Christianity in Japan

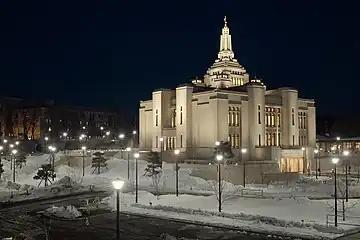
The Sapporo Japan Temple of the LDS Church

The samurai Hasekura Tsunenaga led a diplomatic mission, accompanied by over one hundred Japanese Christians and twenty-two samurai, to see Pope Paul V. Hasekura arrived in Acapulco, Mexico (then New Spain) in 1614; and would then travel to Spain. After meeting with King Philip III, Hasekura was baptized as a Catholic under the name Felipe Francisco de Fachicura. After traveling to France and Rome, Hasekura returned to Japan in 1620 and was forced to renounce his adopted religion after Christianity was banned.